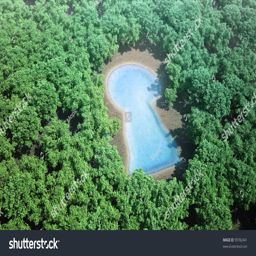
a small keyhole shaped pond surrounded by a forest